Big Hill Pond State Park

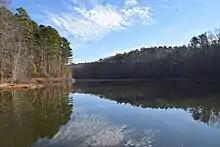
Travis McNatt Lake

Big Hill Pond State Park is a state park in the southwestern part of McNairy County in southwestern Tennessee.